Guadalajara Cathedral

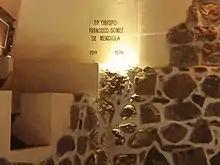
Crypt of Guadalajara Cathedral

The exterior of the cathedral is influenced by Spanish Renaissance architecture, however, the two towers take influence from Neo-Gothic architecture. The main building is geometric and proportional, typical of a basilica plan. The front of the cathedral has pilasters in colossal order framing the largest entrance. The entrances at the front are semicircular arches with pilasters on either side. The base of the towers are square with four pinnacles that lead into conical towers topped with Greek crosses. The top of the towers are yellow with blue tile accents.